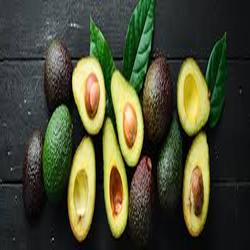
Label: Avocado